Mhowgaon

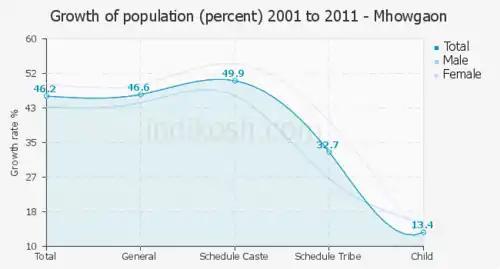

The population of the city has increased by 46.2% in the last 10 years. In the 2001 census the total population was about 21 thousand people. The female population growth rate of the city is 49.2% which is 5.6% higher than the male population growth rate of 43.6%. The general caste population has increased by 46.6% while the Schedule caste population has increased by 49.9%. Schedule Tribe population has increased by 32.7% and child population has increased by 13.4% in the city since the last census.